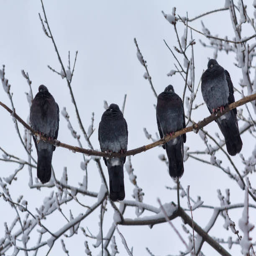
group of frozen pigeons sit on a branch in a winter park .